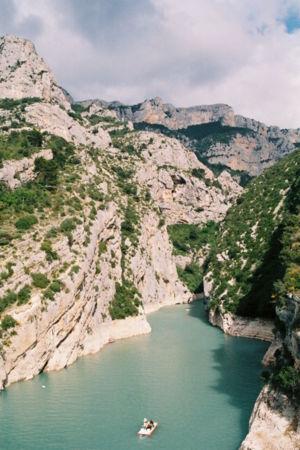
Le lac de Sainte-Croix dans le département du Var.
Le Verdon est une rivière française qui prend sa source au pied de la Tête de la Sestrière, entre le col d'Allos et le Pic des Trois-Évêchés, et se jette dans la Durance, près de Vinon-sur-Verdon, après avoir parcouru 165,7 kilomètres et collecté les eaux d’un bassin de 2 218 km² ou de 2 294 km².